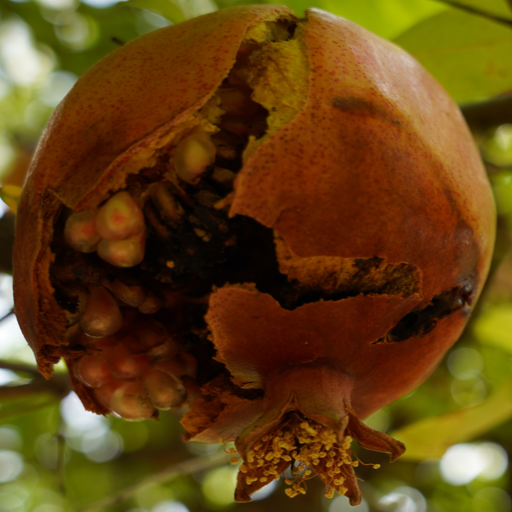
Label: Ectomyelois ceratoniae